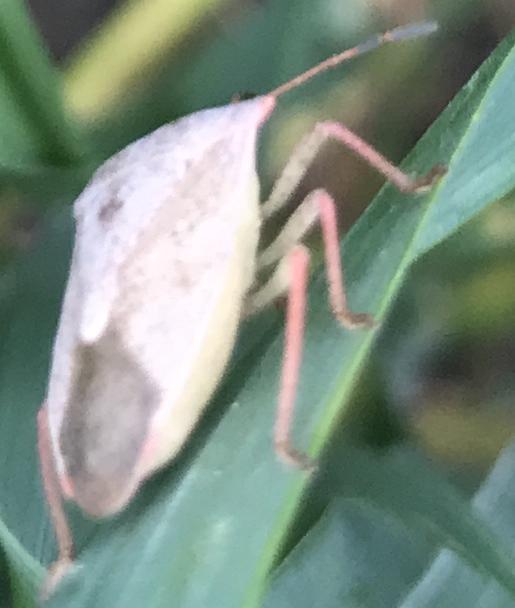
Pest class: stink_bug